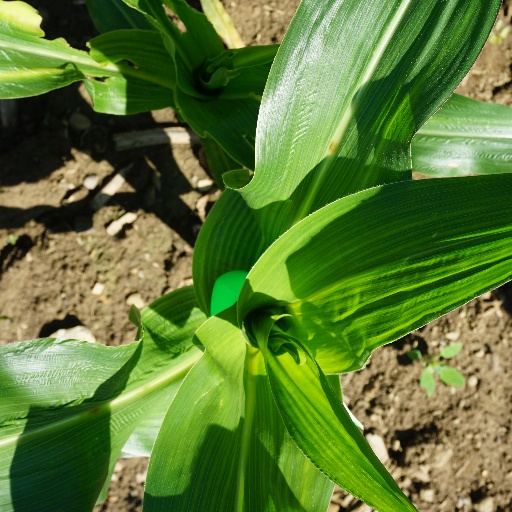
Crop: maize; corn